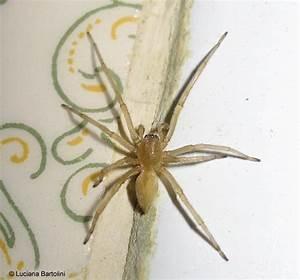
spider